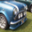
Label: automobile